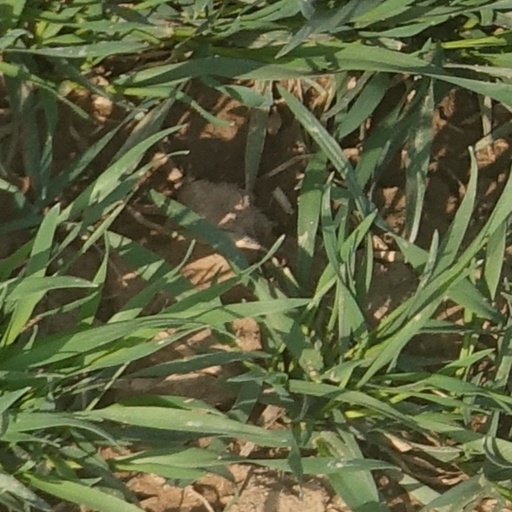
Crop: wheat